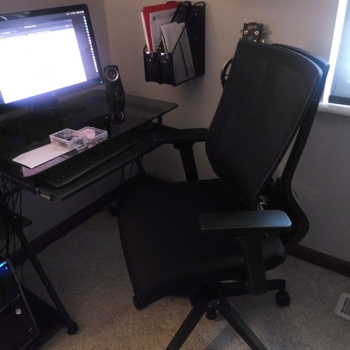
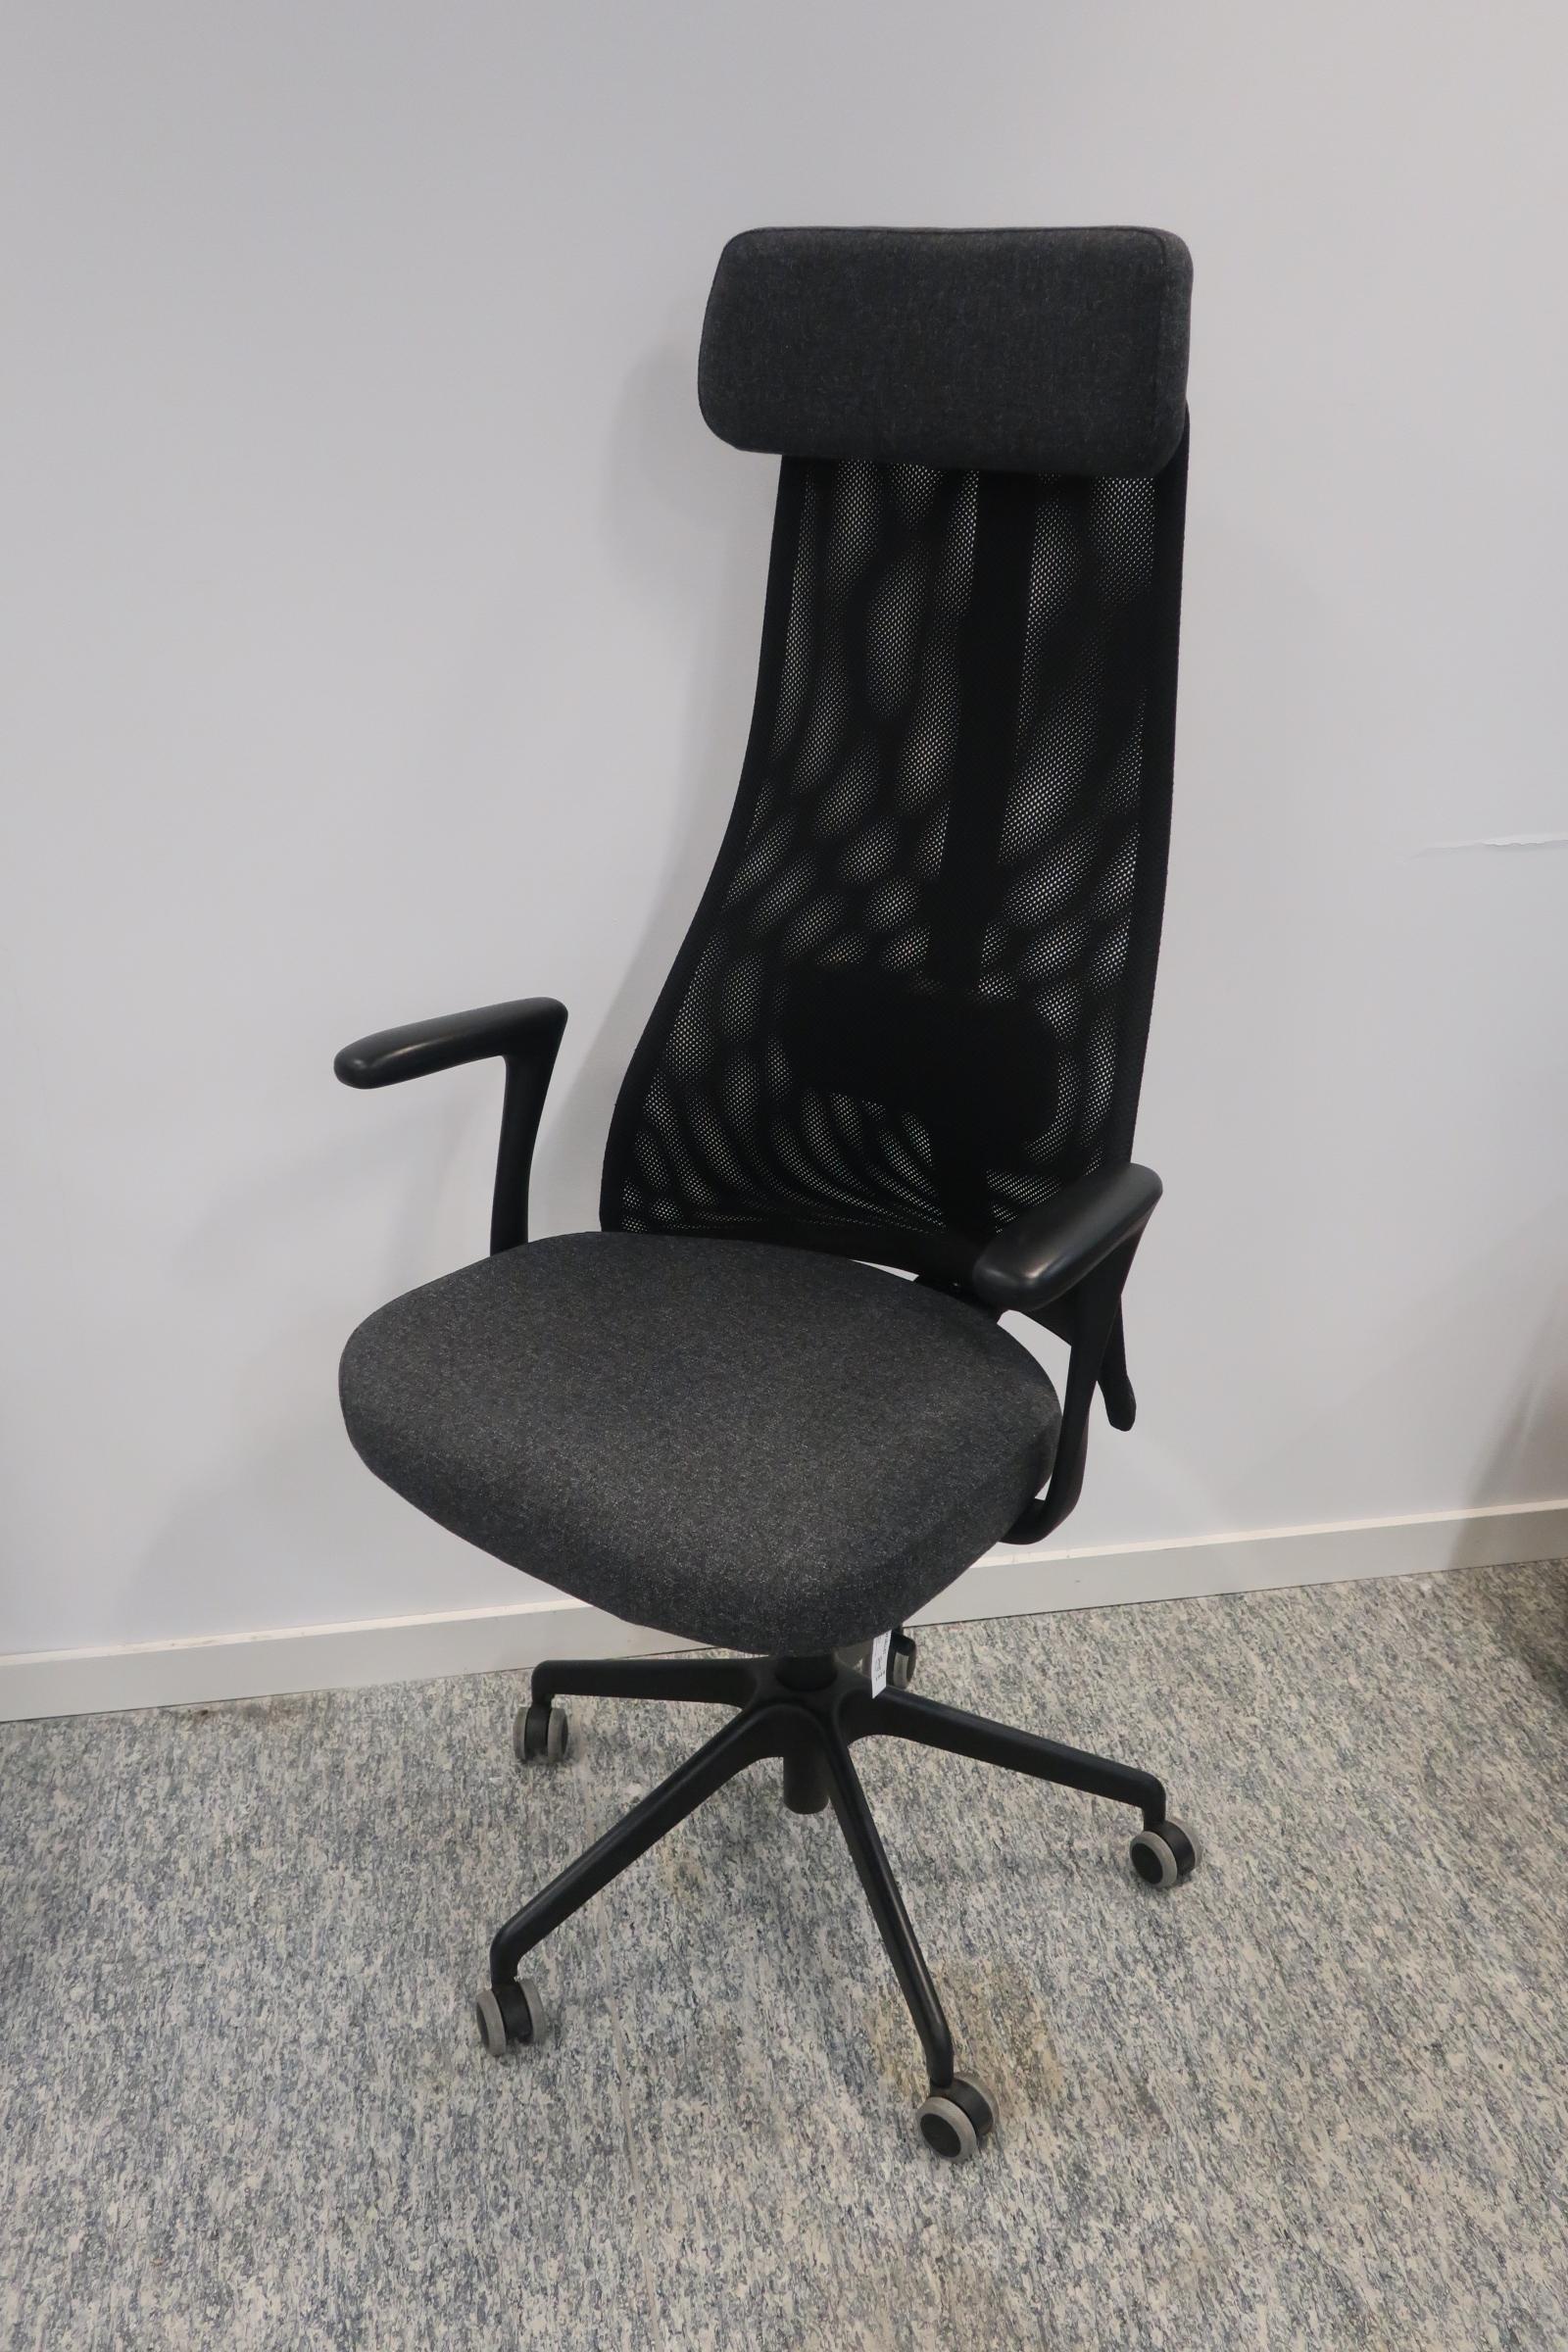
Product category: items_chair
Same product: no